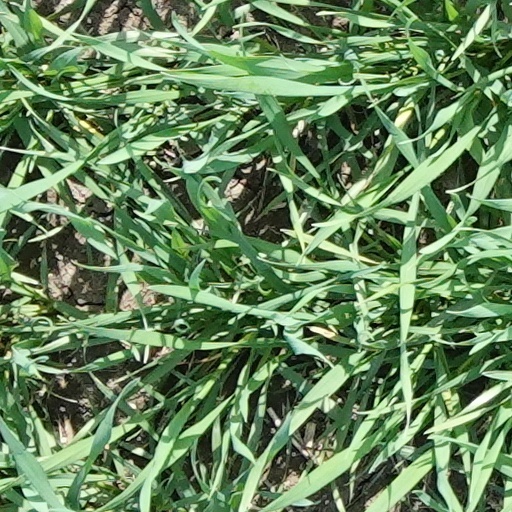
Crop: wheat